Methadone

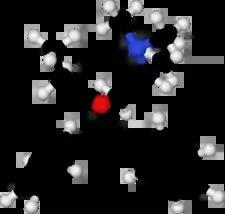
Skeletal formula of methadone's enantiomers. ("S") corresponds to the D-enantiomer, and ("R") corresponds to the L-enantiomer.

Methadone, sold under the brand names Dolophine and Methadose among others, is a synthetic opioid used medically to treat chronic pain and opioid use disorder. Prescribed for daily use, the medicine relieves cravings and opioid withdrawal symptoms. Withdrawal management using methadone can be accomplished in less than a month, or it may be done gradually over a longer period of time, or simply maintained for the rest of the patient's life. While a single dose has a rapid effect, maximum effect can take up to five days of use. After long-term use, in people with normal liver function, effects last 8 to 36 hours. Methadone is usually taken by mouth and rarely by injection into a muscle or vein.